Catena Yuri

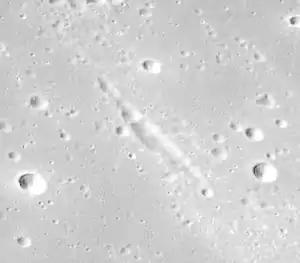
Oblique view from Apollo 15

Catena Yuri is an elongate depression in Mare Imbrium on the moon. The feature's name was approved by the IAU in 1976.